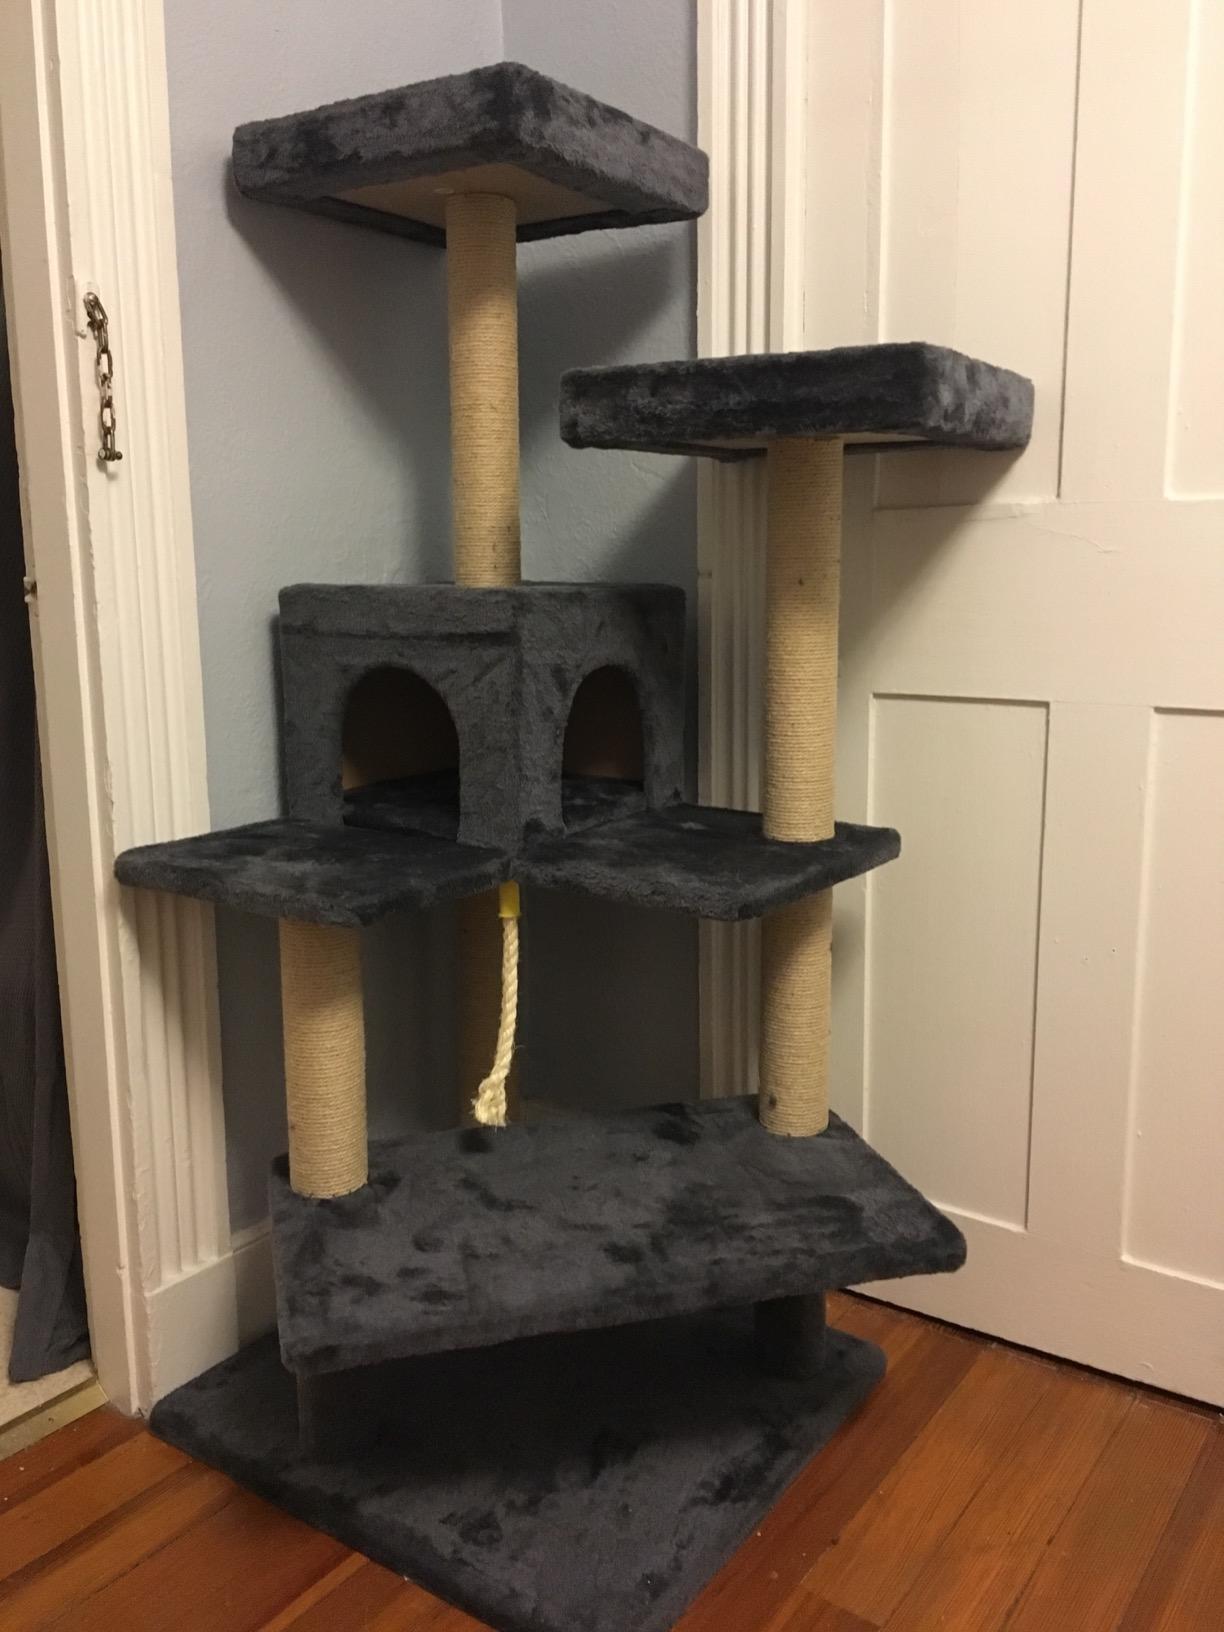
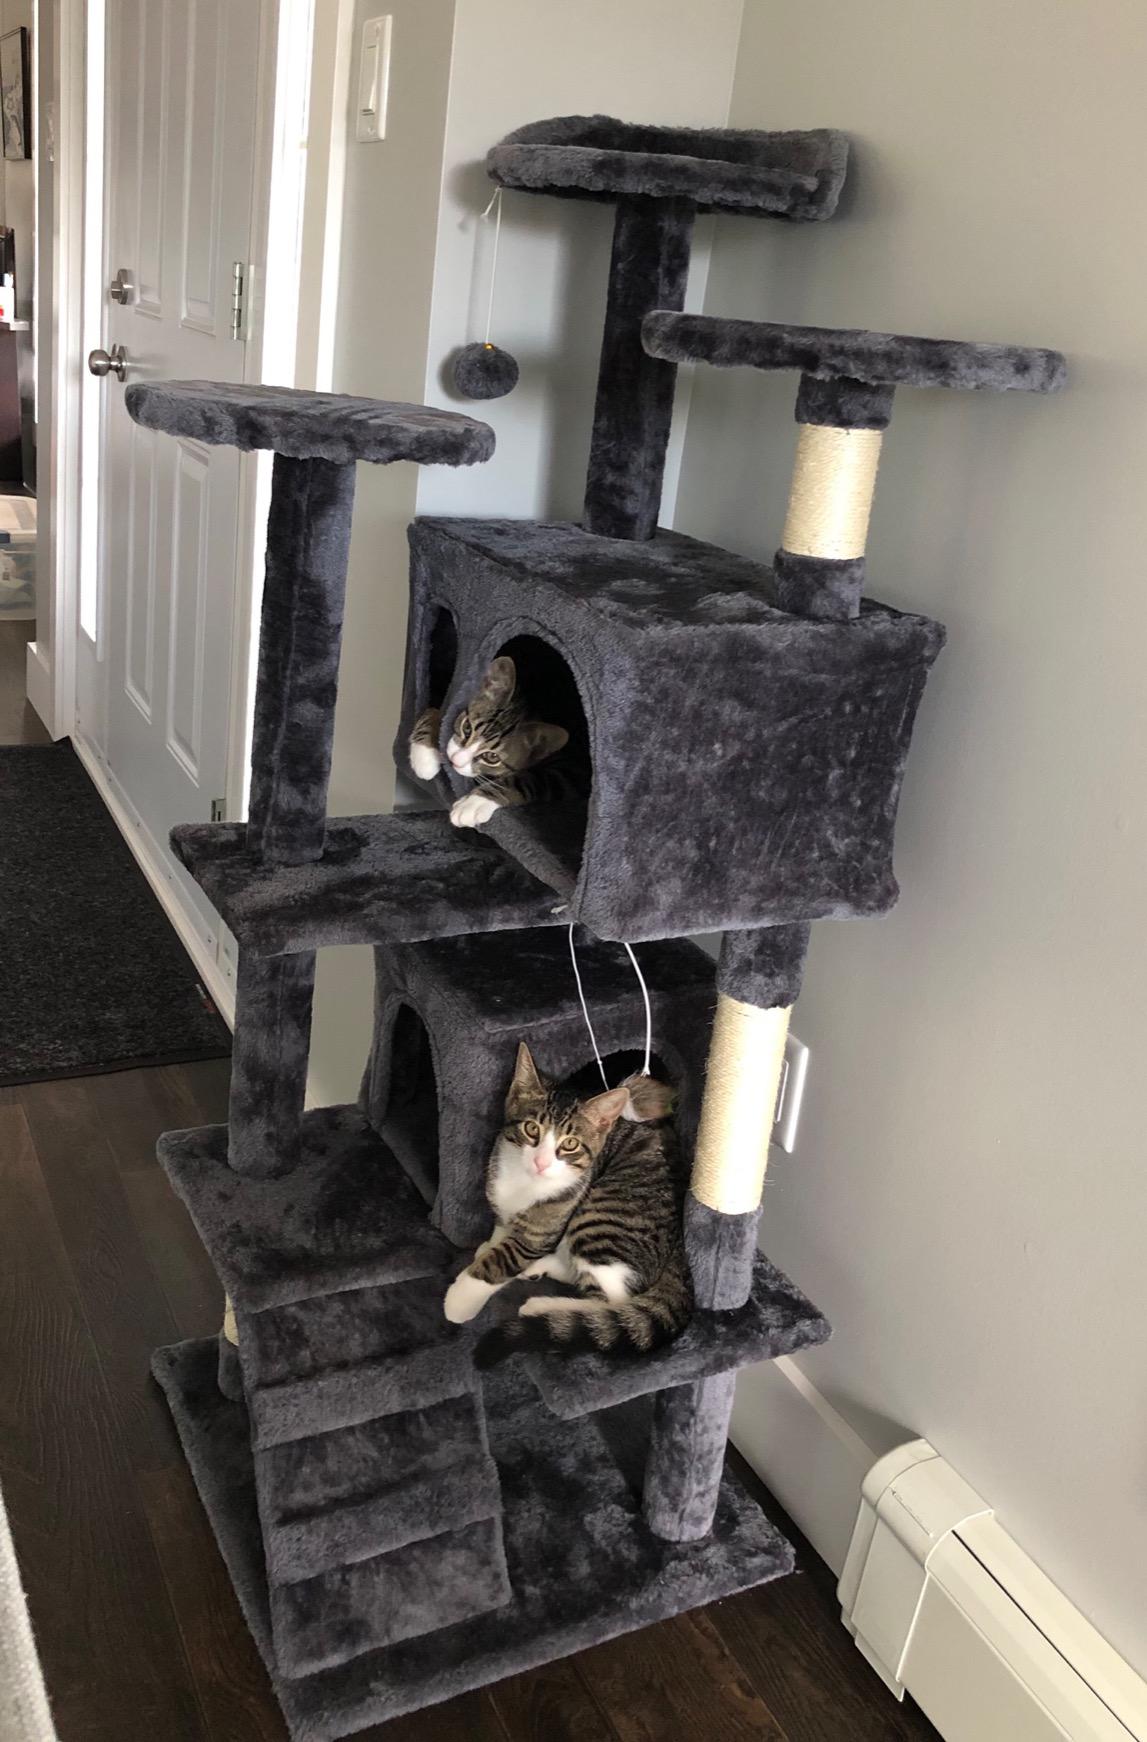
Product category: items_cat tree
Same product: no